Ciliary body

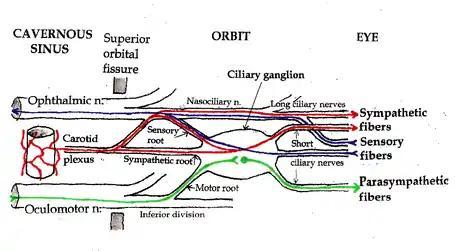
Ciliary ganglion with parasympathetic fibers of ciliary nerves.

The parasympathetic innervation of the ciliary body is the most clearly understood. Presynaptic parasympathetic signals that originate in the Edinger-Westphal nucleus are carried by cranial nerve III (the oculomotor nerve) and travel through the ciliary ganglion. Postsynaptic fibers from the ciliary ganglion form the short ciliary nerves. Parasympathetic activation of the M3 muscarinic receptors causes ciliary muscle contraction, the effect of contraction is to decrease the diameter of the ring of ciliary muscle. The parasympathetic tone is dominant when a higher degree of accommodation of the lens is required, such as reading a book.